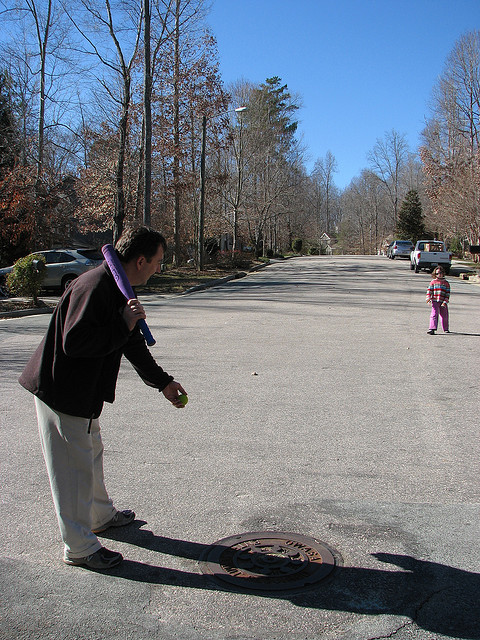
người cha đang hướng dẫn cách chơi bóng chày cho con mình